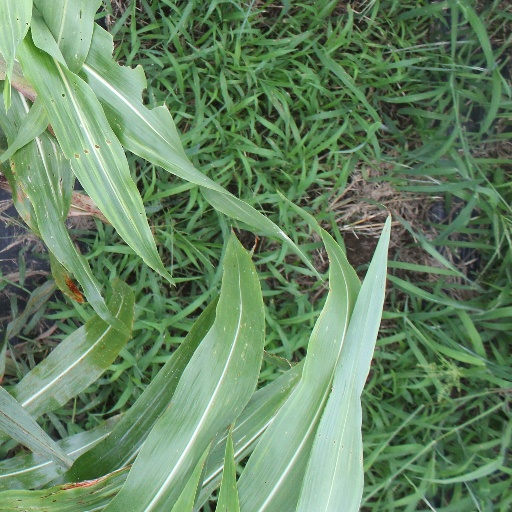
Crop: sorghum